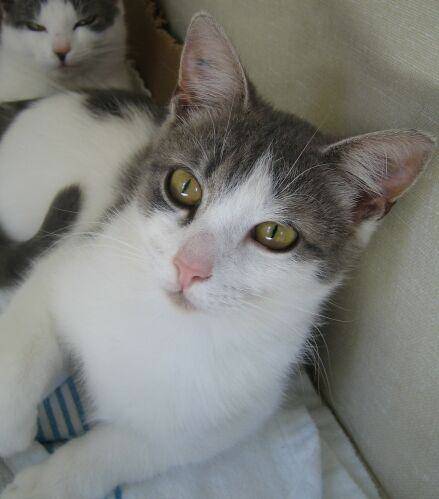
Label: cat